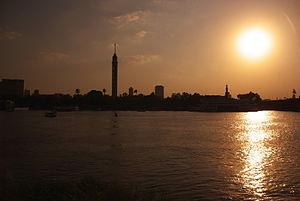
Coucher de soleil au-dessus du Nil au Caire
Le Nil est un fleuve d'Afrique. Avec une longueur d'environ 6 700 km, c'est avec le fleuve Amazone, le plus long fleuve du monde. Il est issu de la rencontre du Nil Blanc et du Nil Bleu. Le Nil blanc prend sa source au lac Victoria ; le Nil bleu est issu du lac Tana. Ses deux branches s'unissant à Khartoum, capitale du Soudan actuel, le Nil se jette dans la Méditerranée en formant un delta au nord de l'Égypte. En comptant ses deux branches, le Nil traverse le Rwanda, le Burundi, la Tanzanie, l'Ouganda, l'Éthiopie, le Soudan du Sud, le Soudan et l'Égypte. Il longe également le Kenya et la République démocratique du Congo, et son bassin versant concerne aussi l'Érythrée grâce à son affluent du Tekezé.